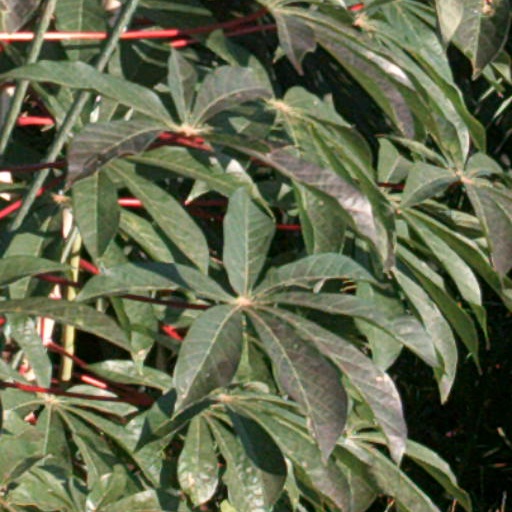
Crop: cassava